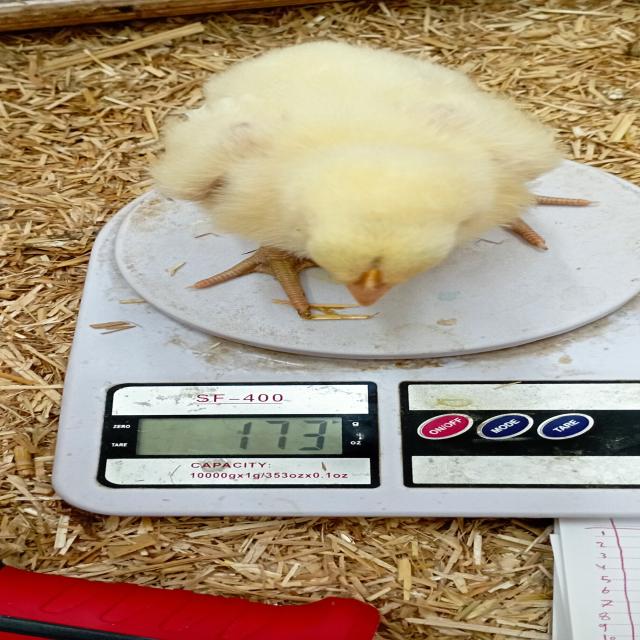
Weight: 173 g